National Airborne Service Corps

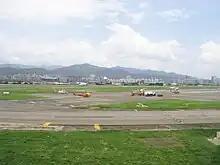
NASC helicopters at Taipei Songshan Airport. 19 July 2009

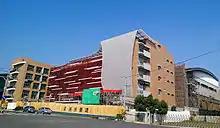
Second Brigade

The National Airborne Service Corps (NASC) is the sole agency of the Republic of China (Taiwan) that operates aircraft and helicopters besides military and paramilitary units. The agency is responsible for executing and providing aerial support for search and rescue, disaster relief, emergency medical service, transportation, monitoring, reconnaissance and patrol.